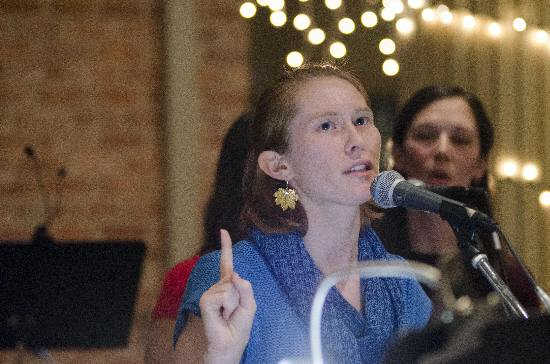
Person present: Yes